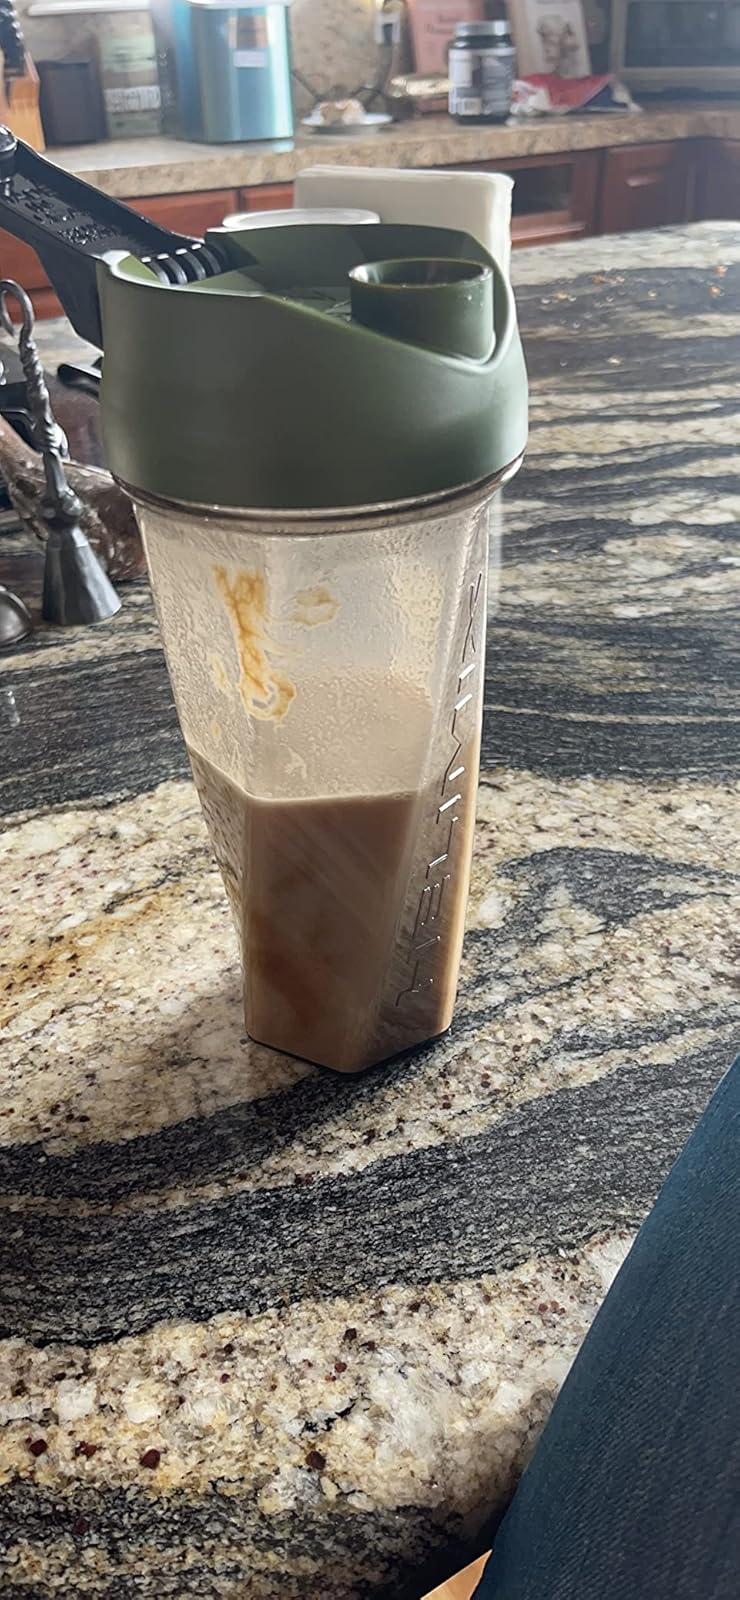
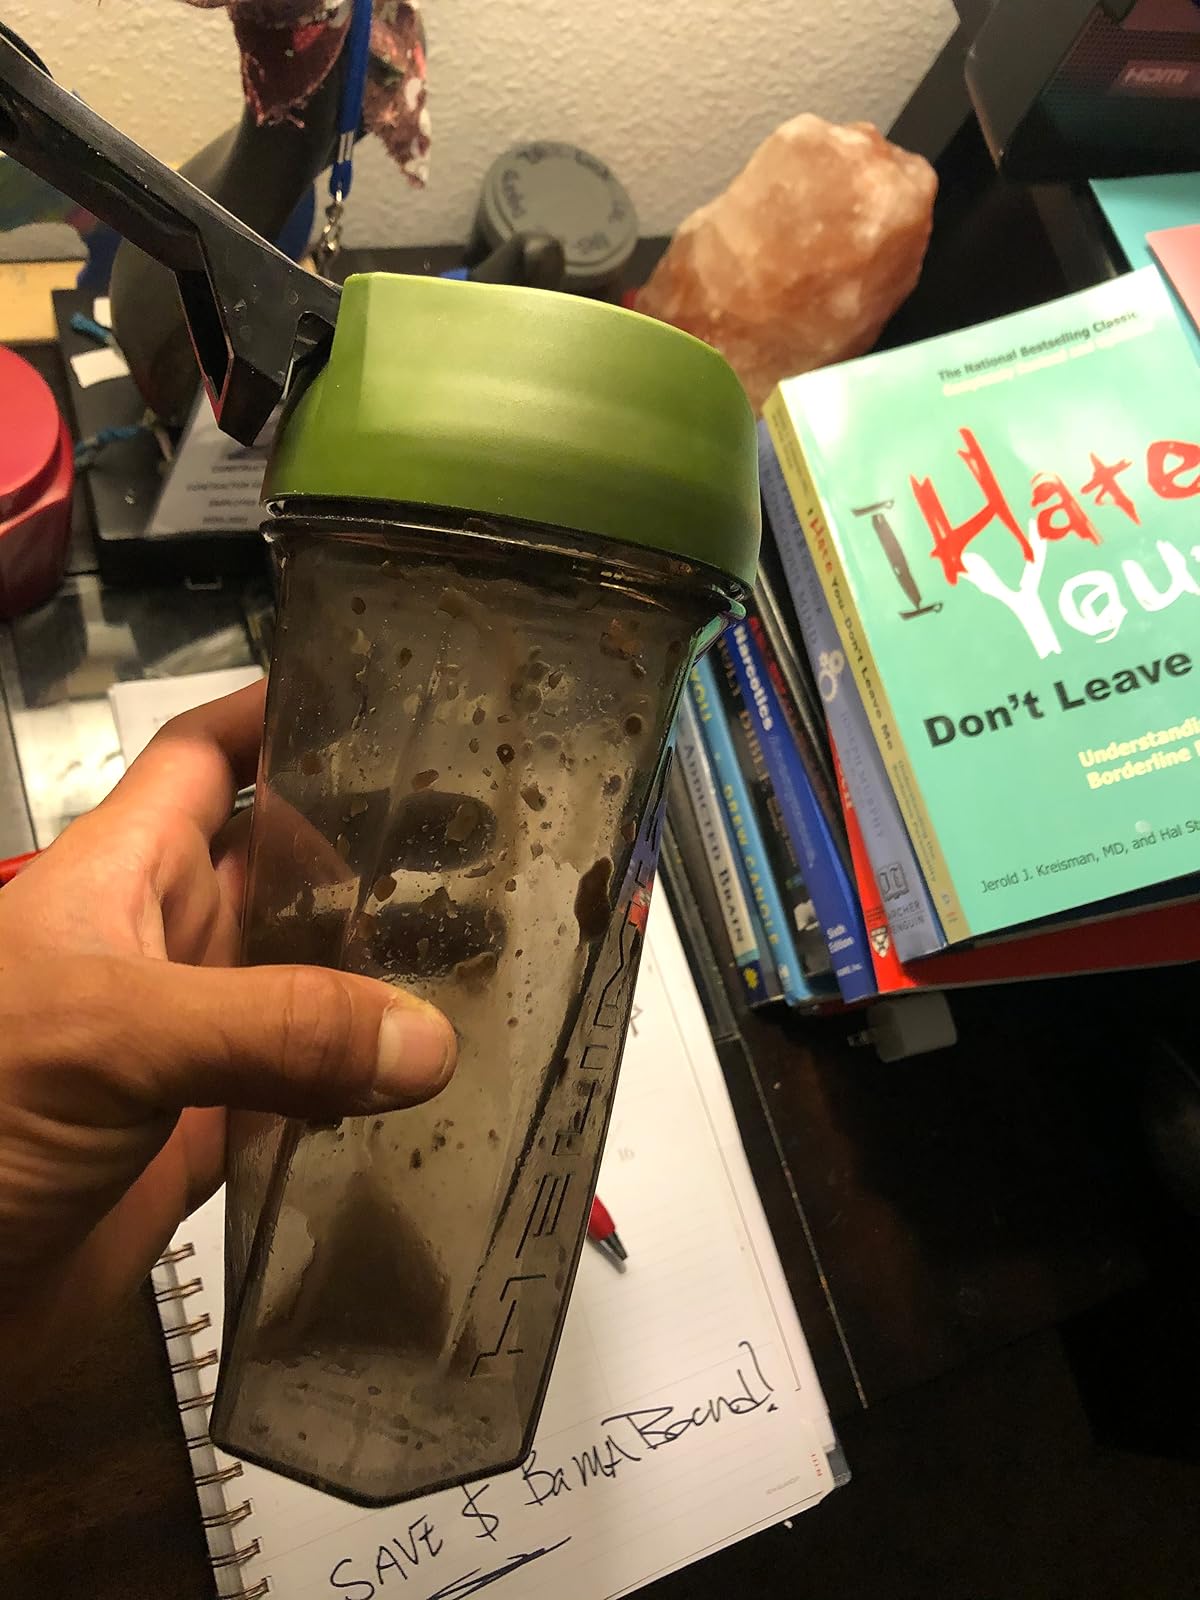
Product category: items_blender
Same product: yes